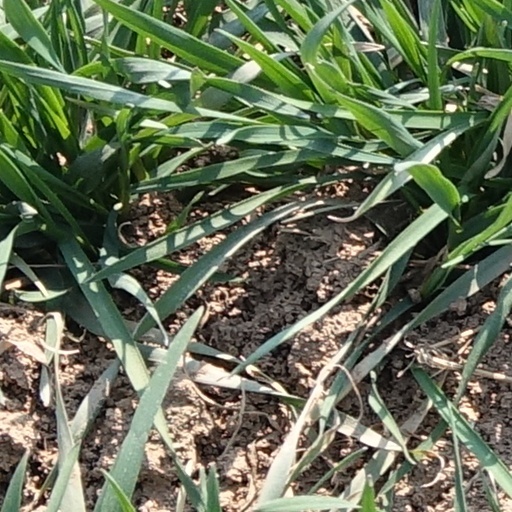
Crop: wheat